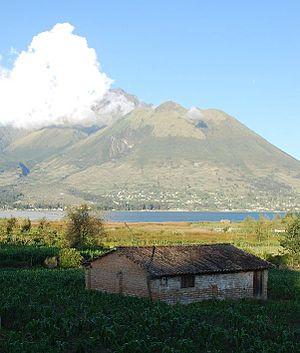
Paysage typique équatoriennes Español: Típico Paisaje Ecuatoriano
L’Équateur, en forme longue la république d'Équateur ou république de l'Équateur, est un pays d'Amérique du Sud, frontalier du Pérou au sud et à l'est et de la Colombie au nord-nord-est, baigné à l'ouest par l'océan Pacifique. Ses habitants sont appelés les Équatoriens. Sa superficie est de 283 520 km², partagée en trois grandes régions : la côte du Pacifique, où se trouve la ville de Guayaquil, la partie andine du pays, où se trouve la capitale et la principale ville du pays, Quito, et l'Amazonie équatorienne, dans l'est du pays. Les deux premières de ces régions concentrent l'essentiel de la population et de l'activité économique du pays, tandis que la partie amazonienne, moins peuplée, recèle des ressources significatives en hydrocarbures, ainsi qu'une biodiversité extrêmement importante. À ces trois régions continentales, il faut ajouter une région insulaire formée par les îles Galápagos, situées dans l'océan Pacifique à un millier de kilomètres à l'ouest de la côte.